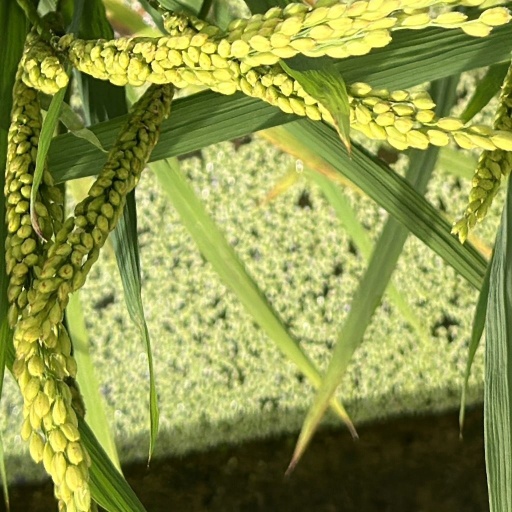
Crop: rice